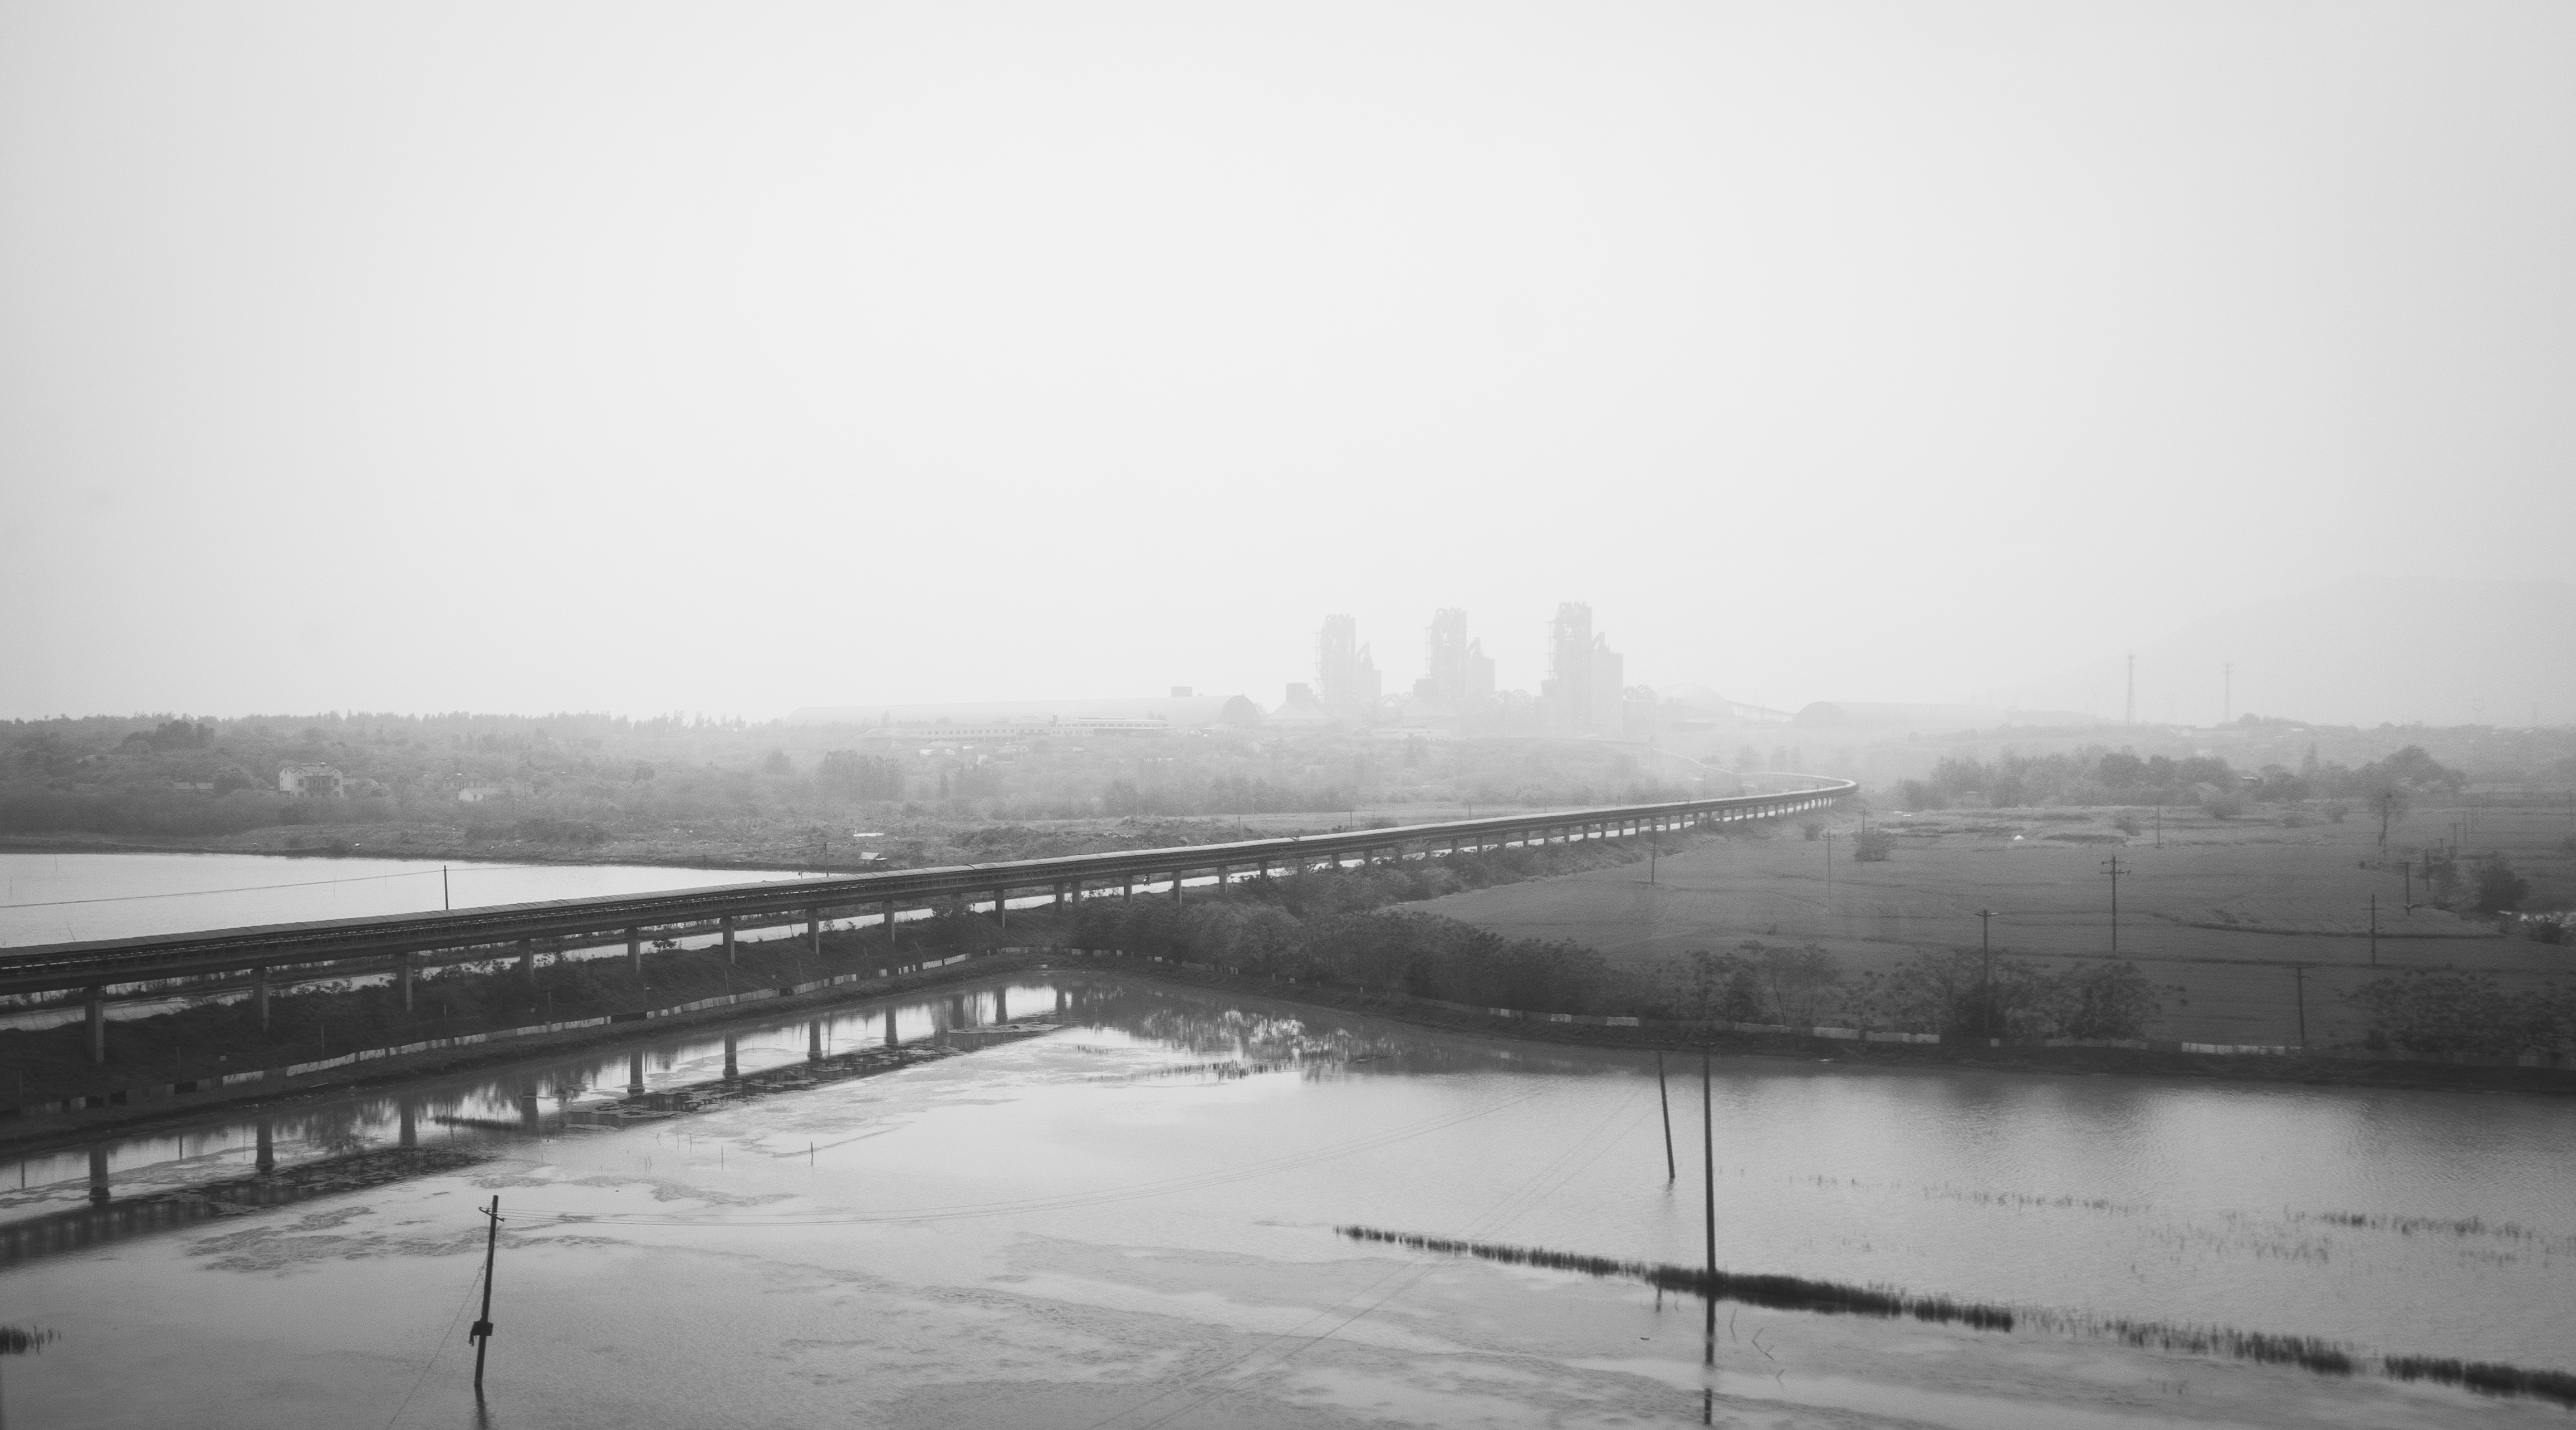
sea, snow, winter, black and white, fog, mist, bridge, morning, highway, dawn, river, reflection, weather, haze, monochrome, skyscrapers, china, sonystreetphotographer, monochrome photography, atmospheric phenomenon, atmosphere of earth